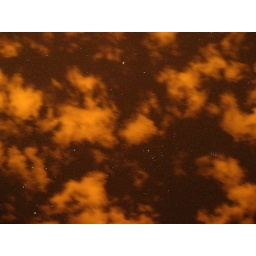
gusts of clouds iluminated by street lights and tincy-wincy stars behind them